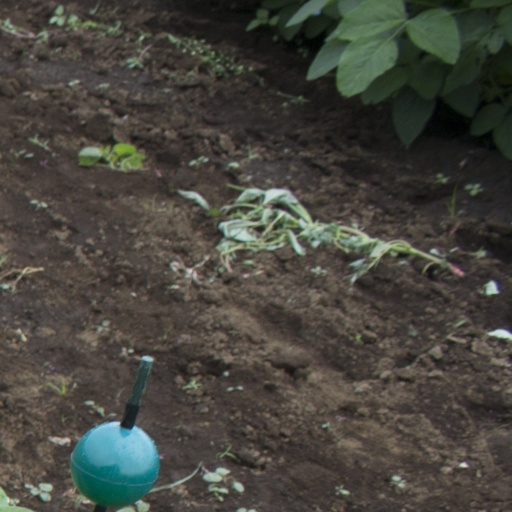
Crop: soybean